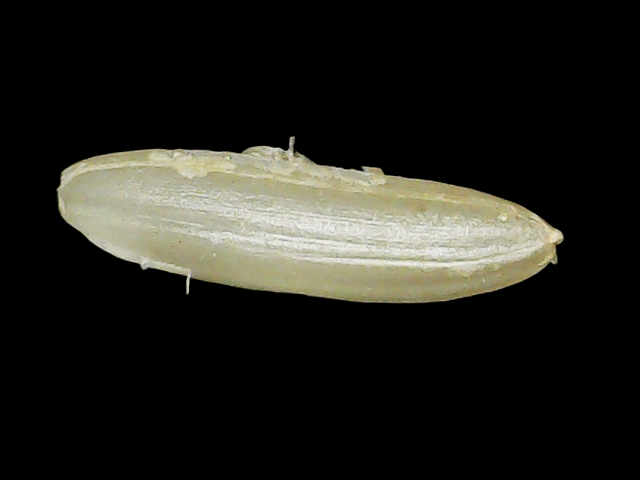
Rice variety: Binadhan26